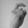
ASL letter: X